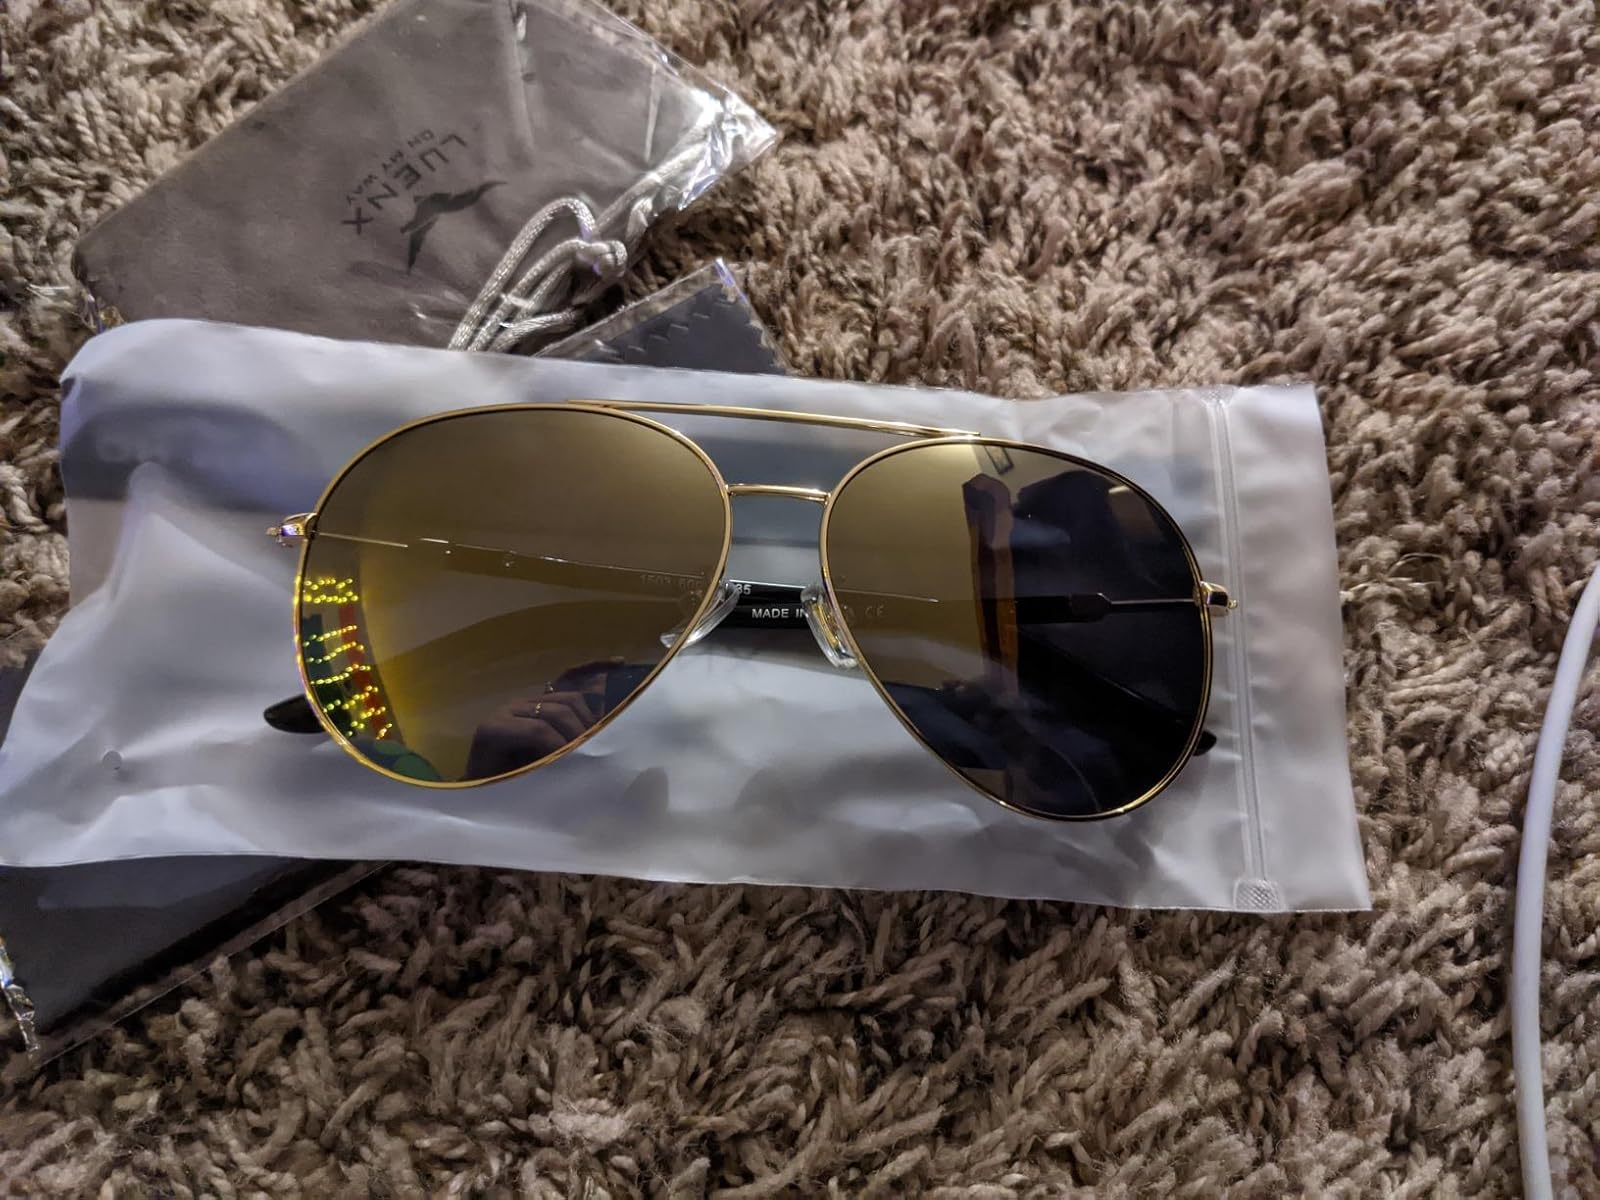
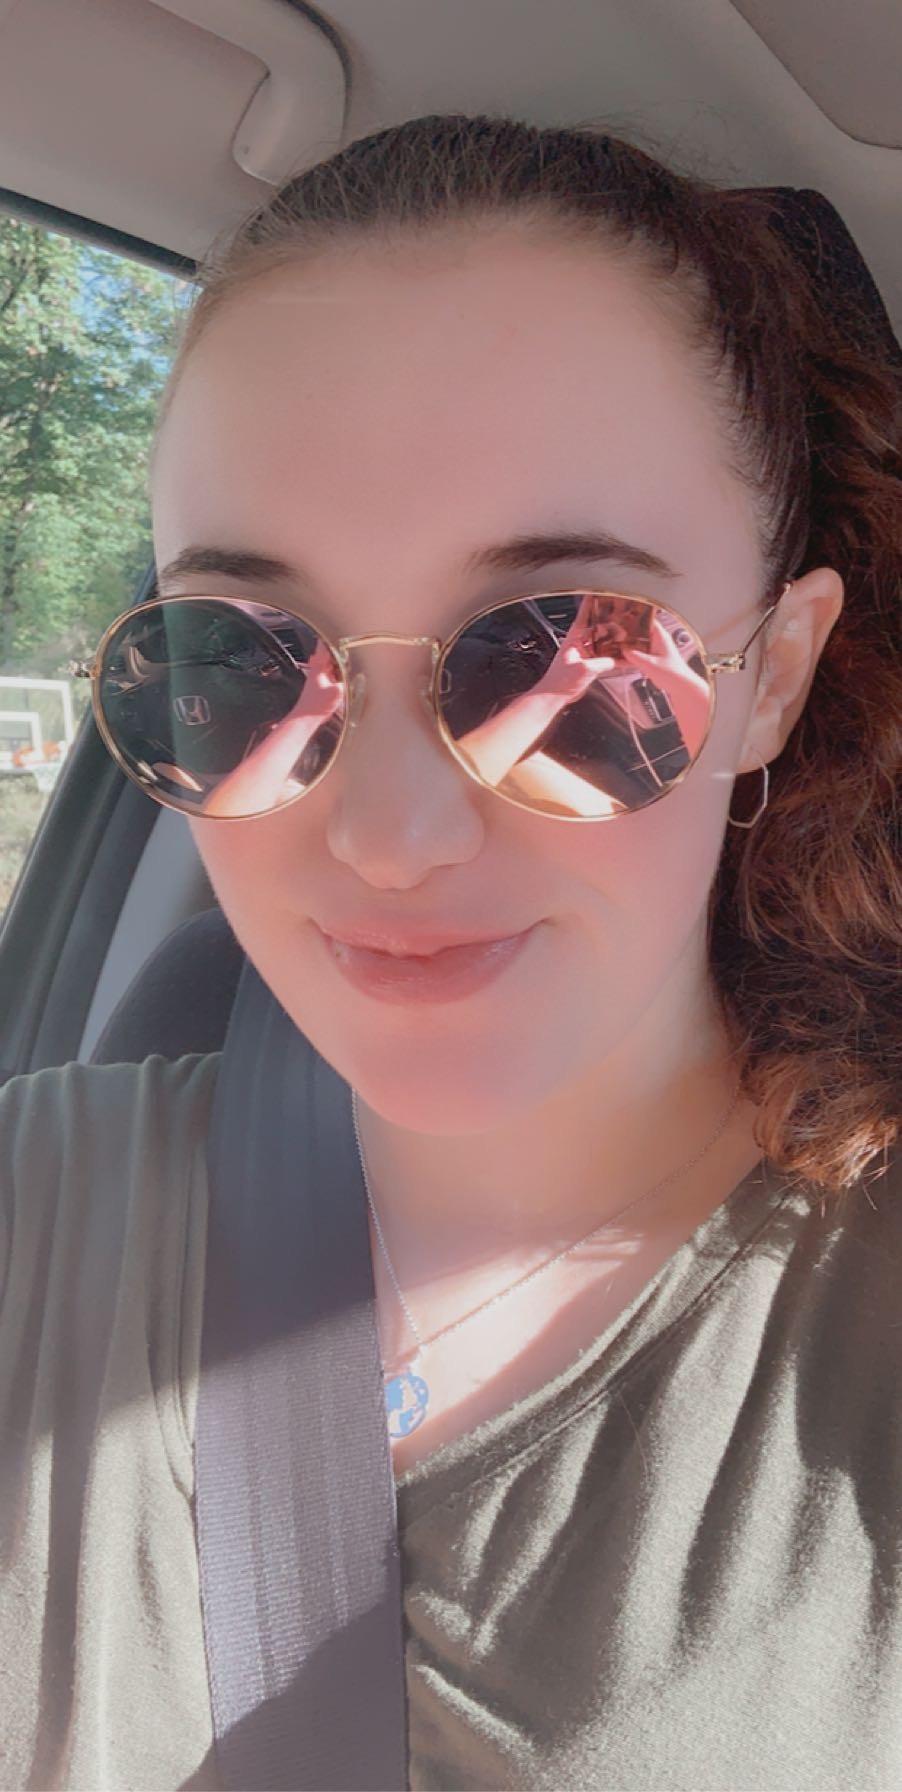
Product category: accessories_sunglasses
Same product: no